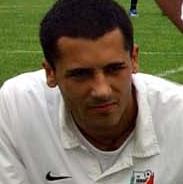
Age: 23